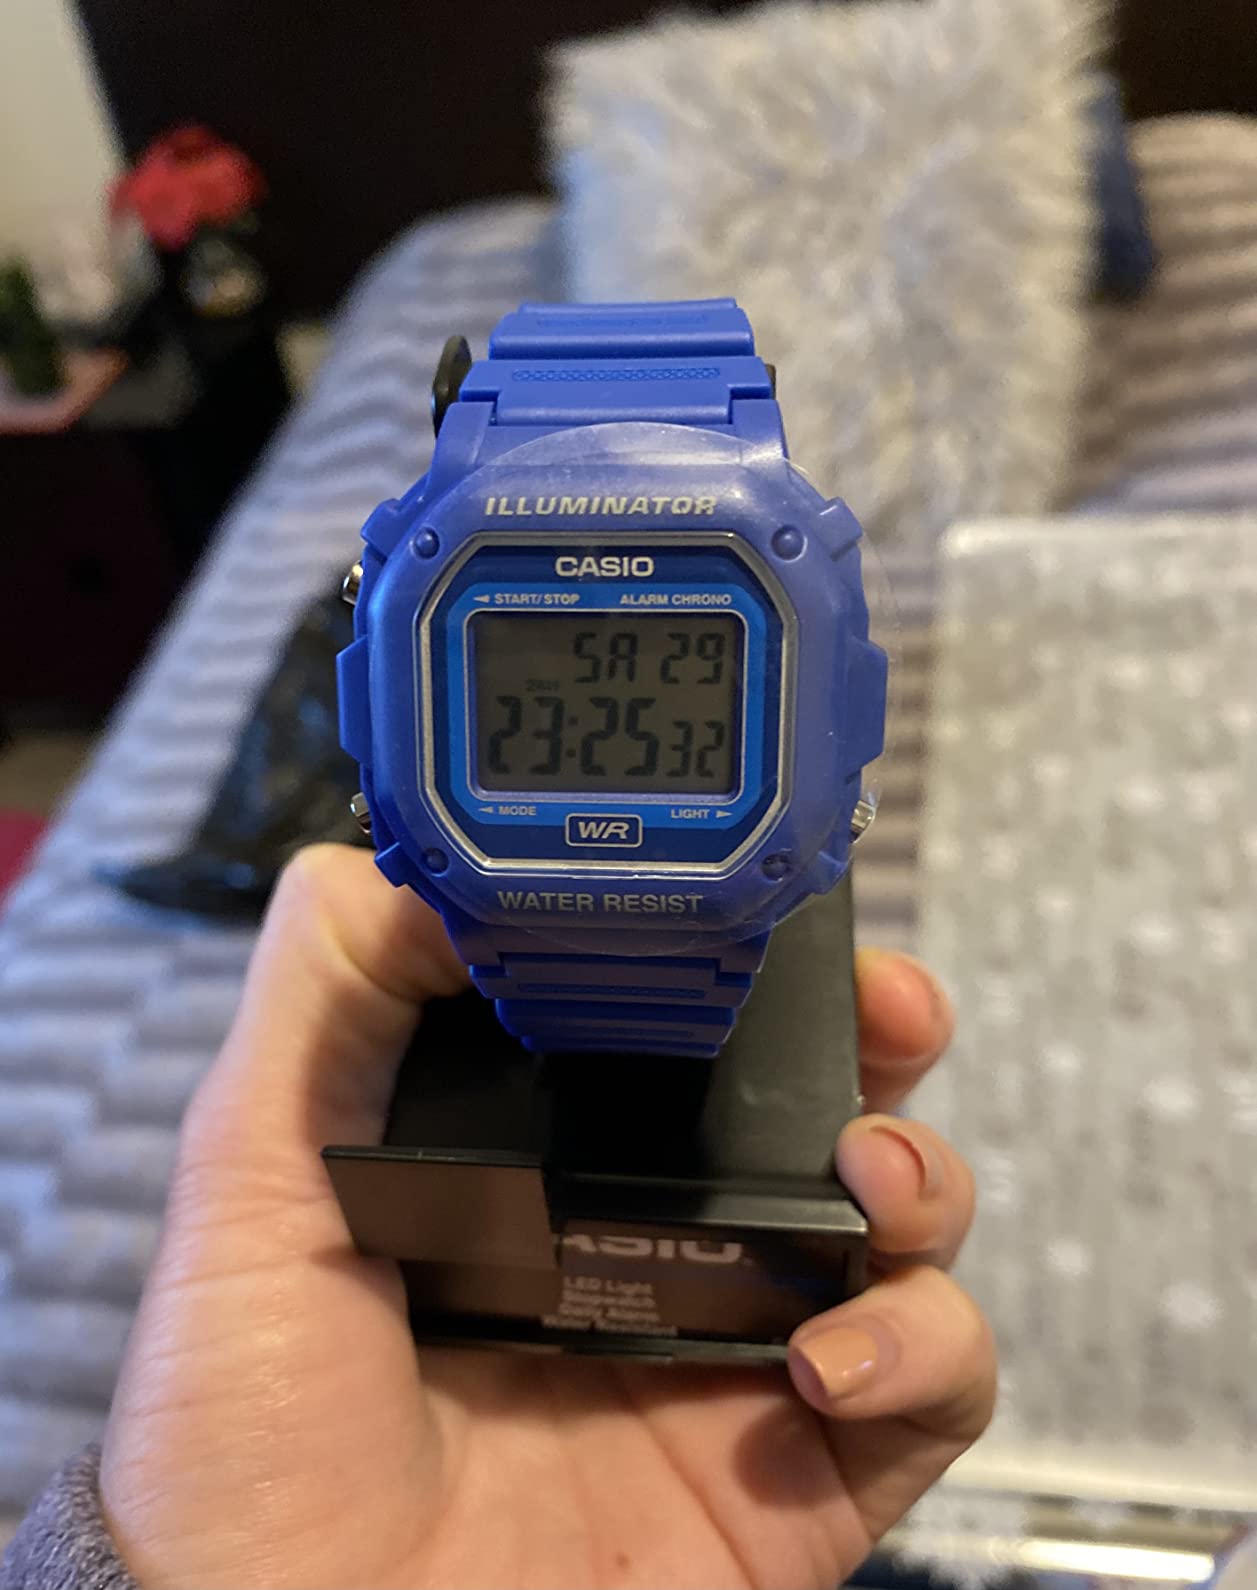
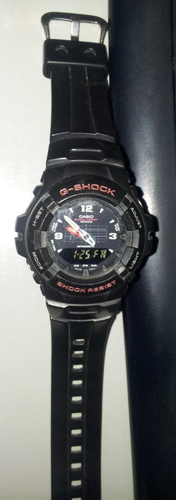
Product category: accessories_watch
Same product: no